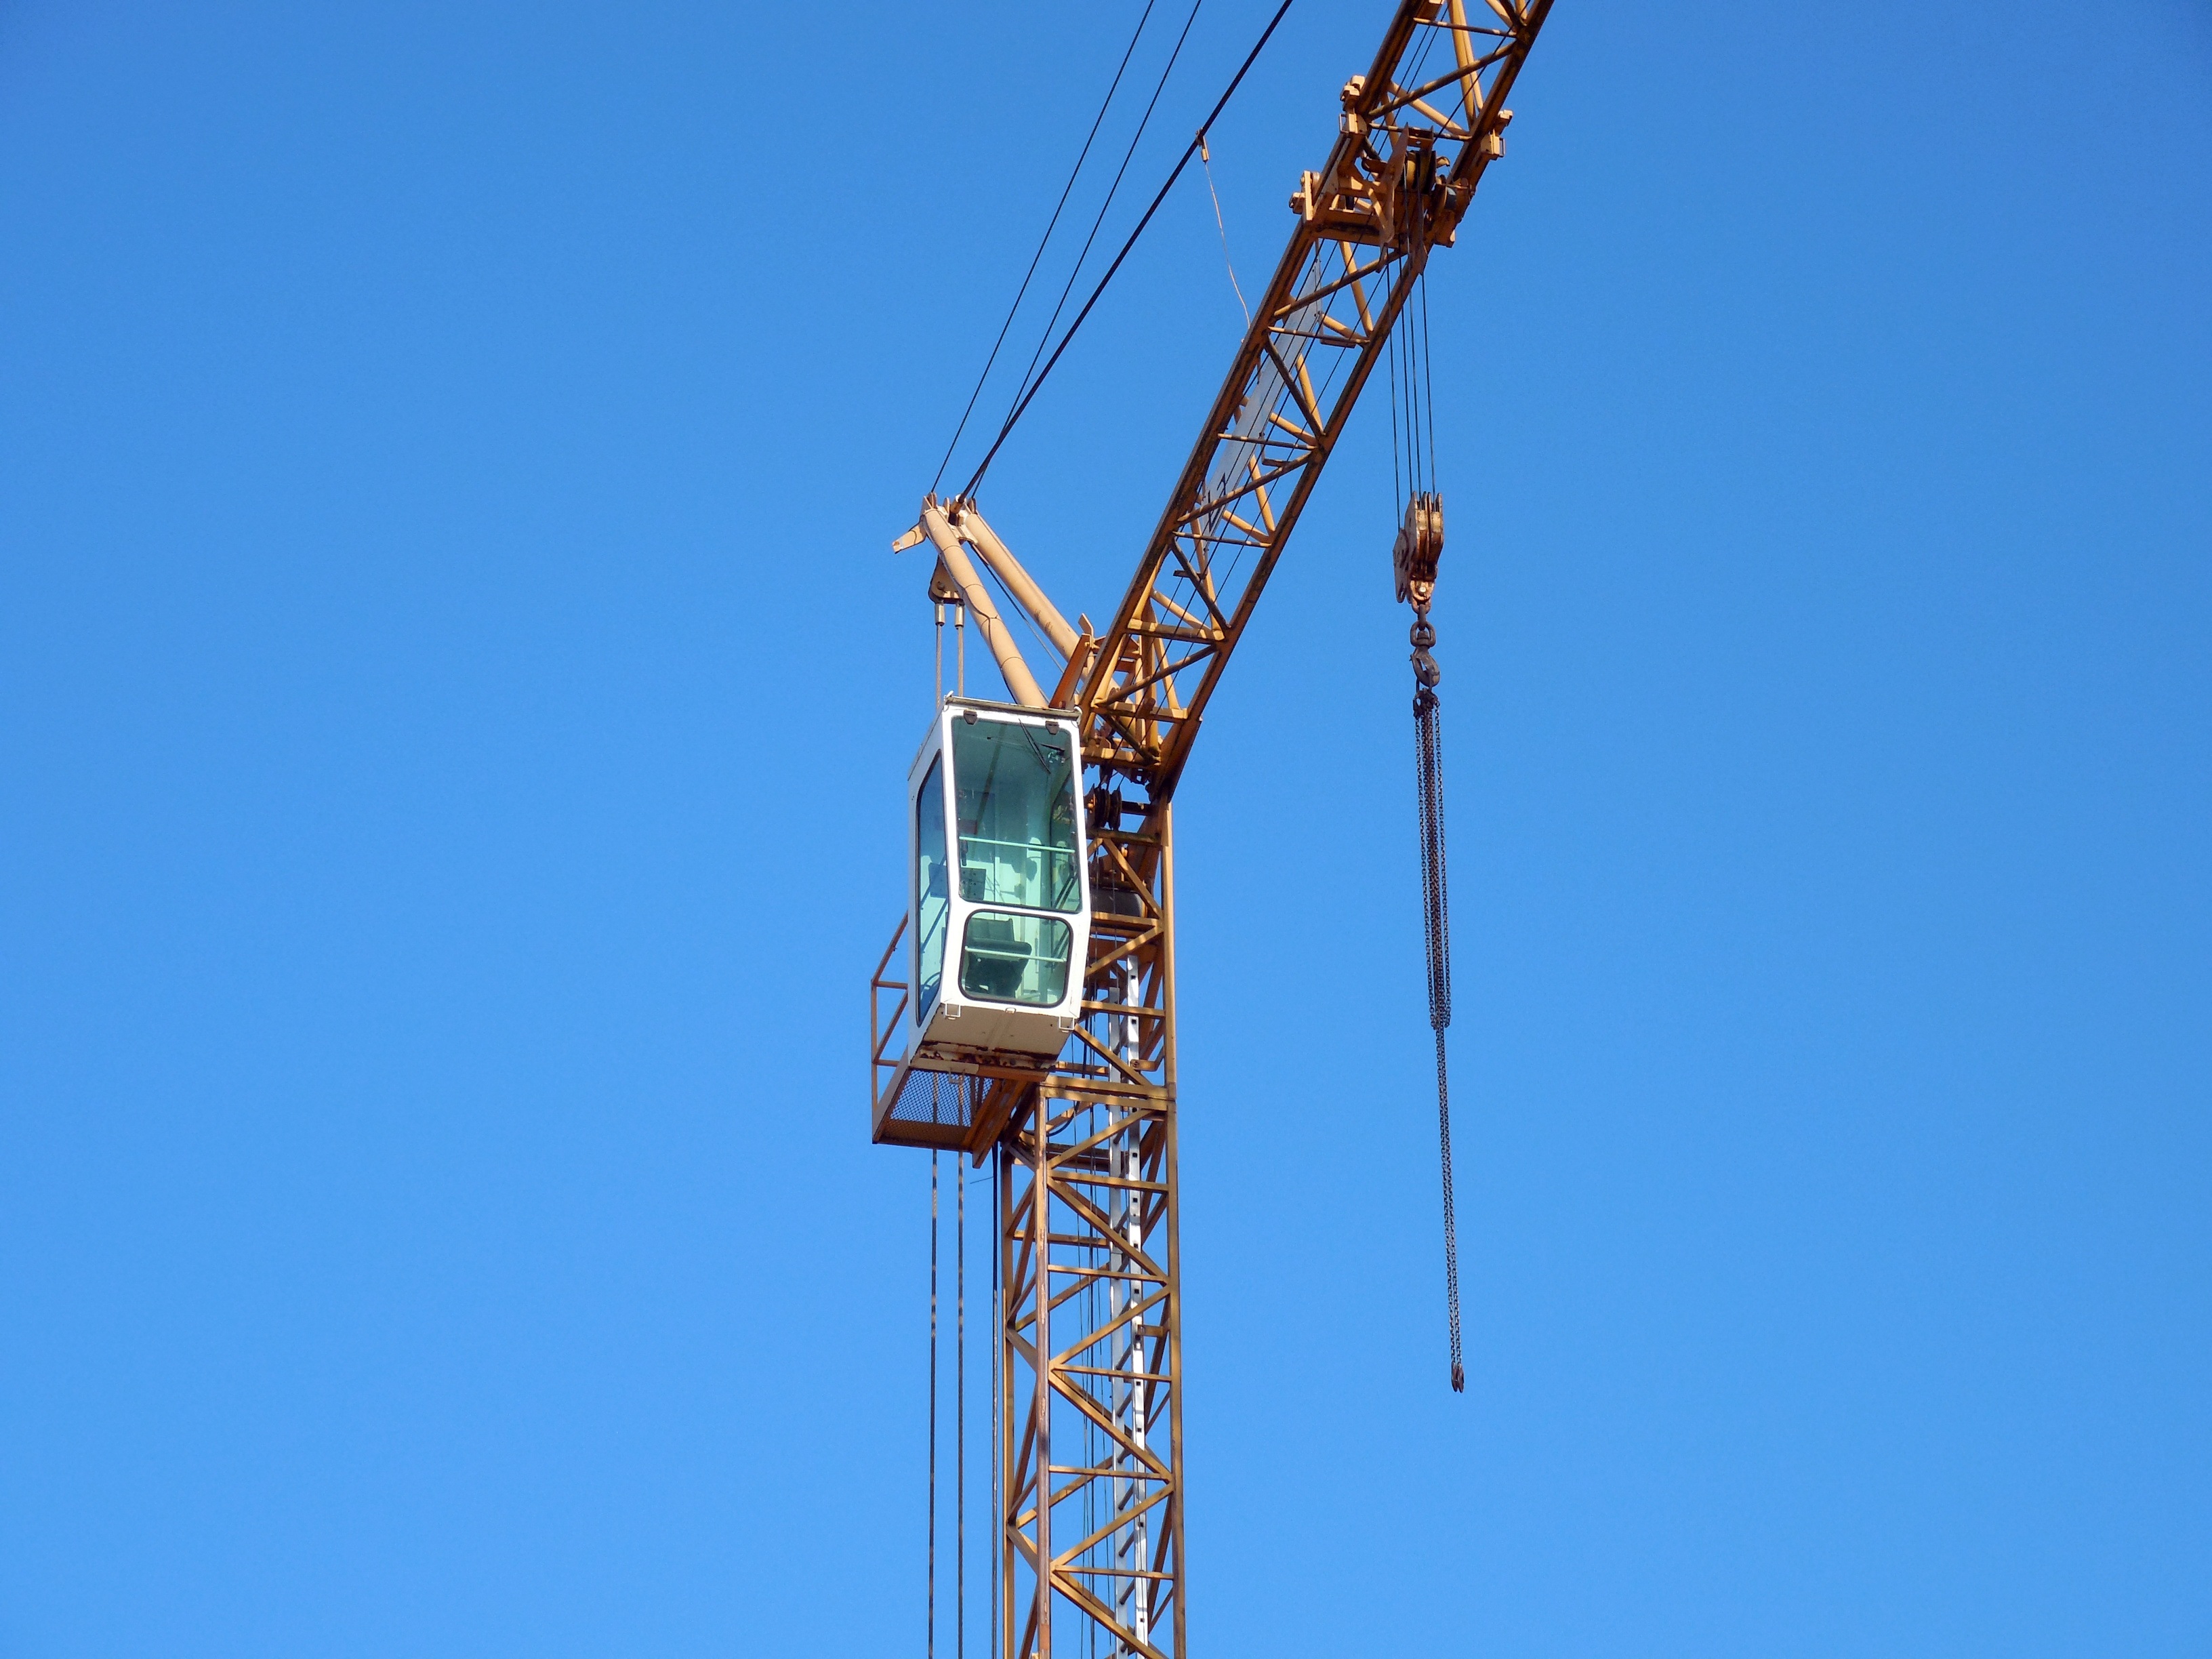
work, technology, jumping, construction, vehicle, tower, mast, cabin, industry, electricity, cable car, raise, build, crane, site, construction work, construction machine, driver's cab, construction equipment, outdoor recreation, overhead power line